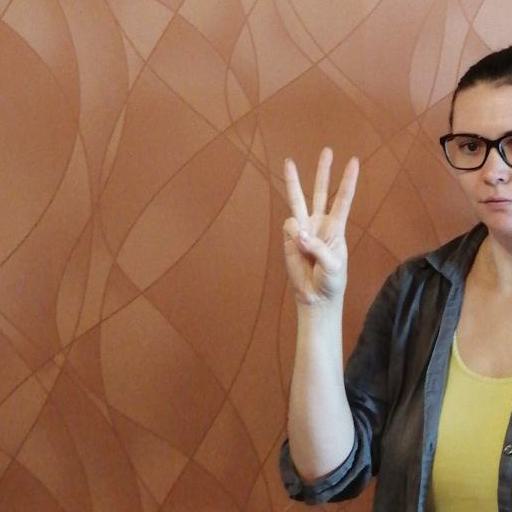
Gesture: three